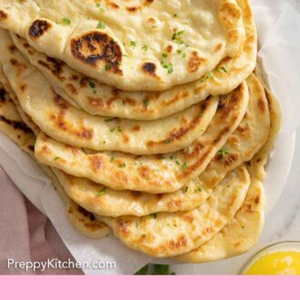
Dish: naan